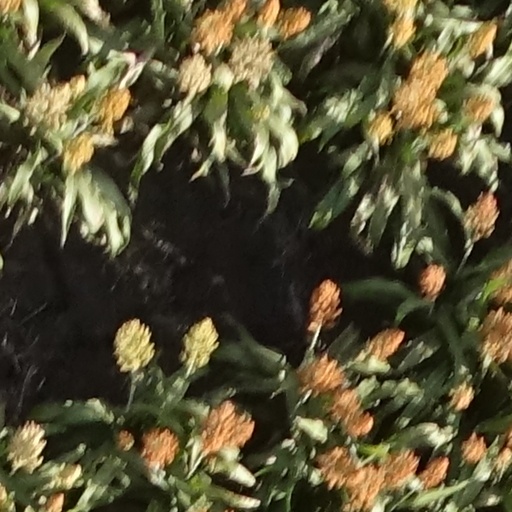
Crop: sorghum